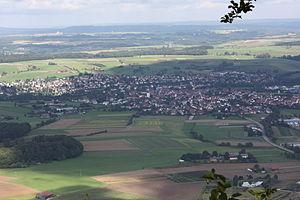
Mögglingen est une commune de Bade-Wurtemberg, située dans l'arrondissement d'Ostalb, dans la région de Wurtemberg-de-l'Est, dans le district de Stuttgart.